History of the Shakespeare authorship question

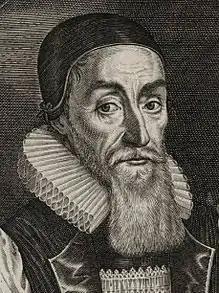
Joseph Hall (1574–1656) is claimed to have been an early authorship doubter

The overwhelming majority of mainstream Shakespeare scholars agree that Shakespeare's authorship was not questioned during his lifetime or for two centuries afterward. Jonathan Bate writes, "No one in Shakespeare's lifetime or the first two hundred years after his death expressed the slightest doubt about his authorship." Proponents of alternative authors, however, claim to find hidden or oblique expressions of doubt in the writings of Shakespeare's contemporaries and in later publications.